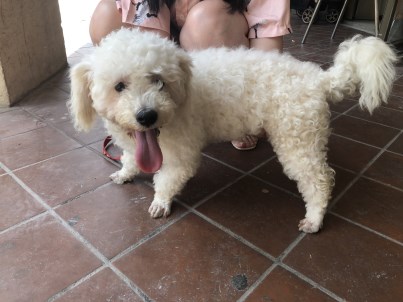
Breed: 3083-n000117-Bichon_Frise